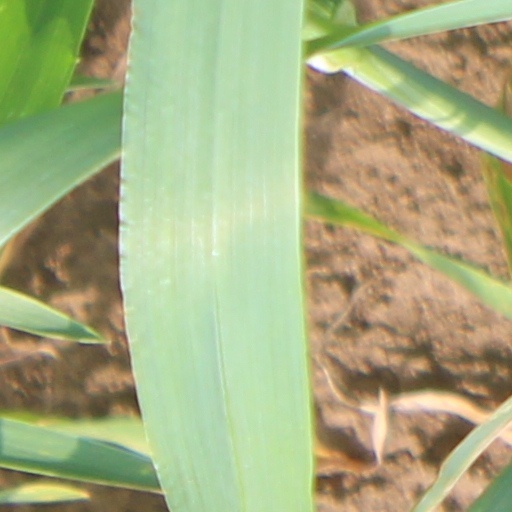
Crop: wheat